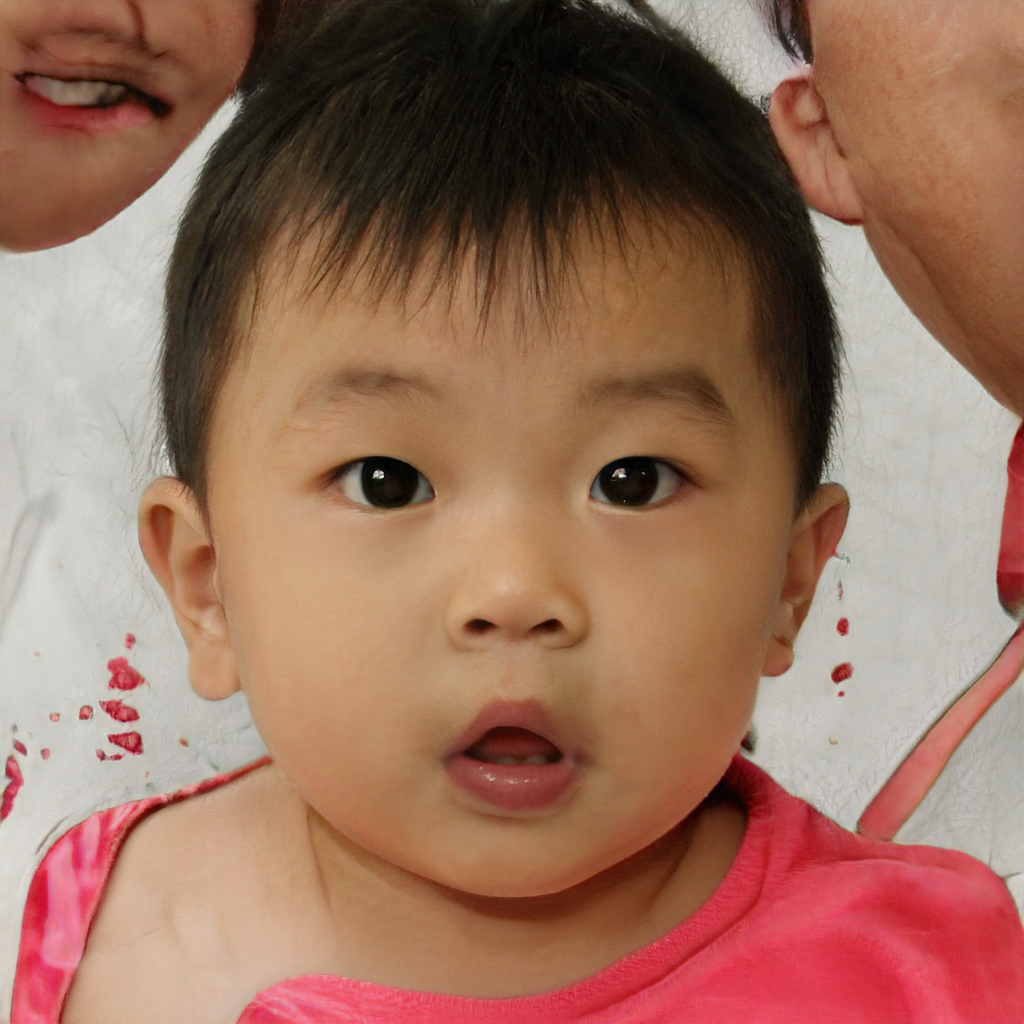
Gender: Male